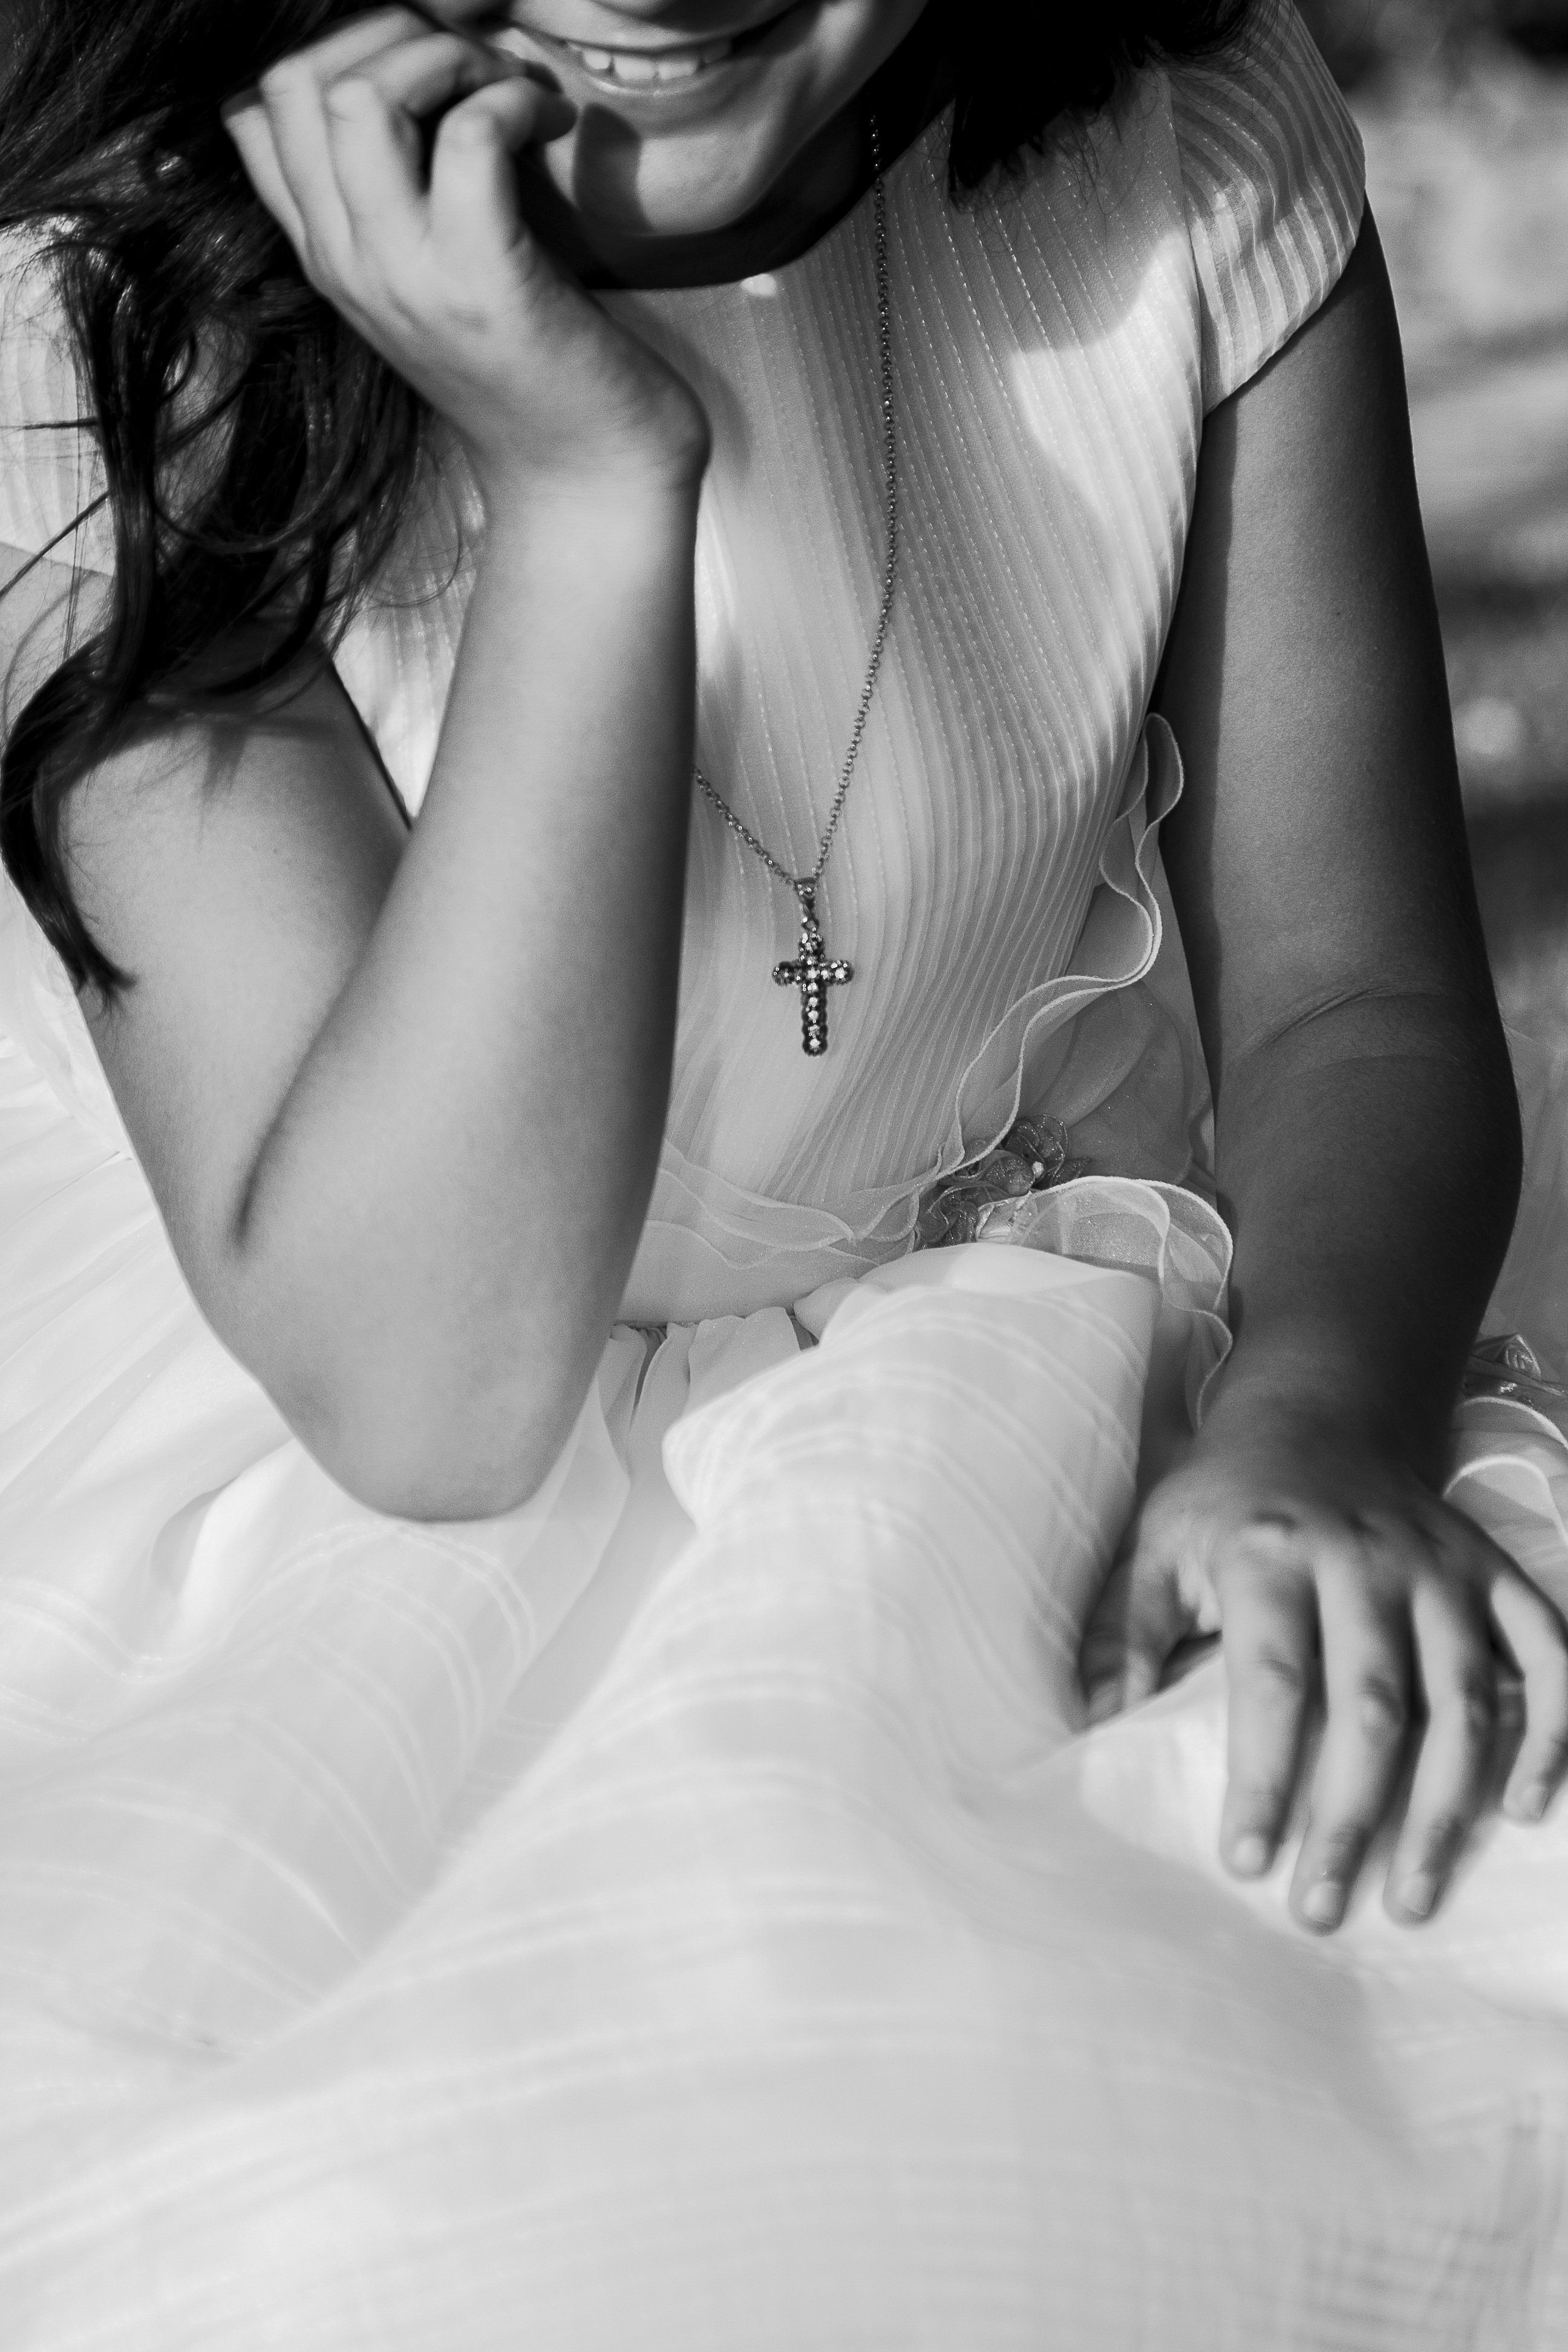
hand, person, black and white, girl, woman, white, photography, leg, portrait, model, finger, sitting, romance, black, monochrome, lady, smile, human body, photograph, beauty, joy, tender, communion, interaction, photo shoot, sense, monochrome photography, human positions, art model